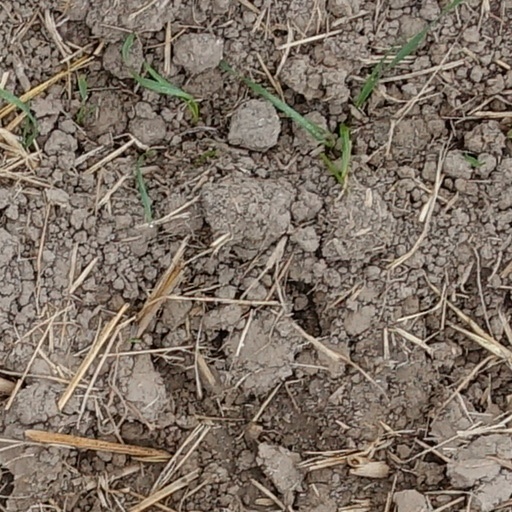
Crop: wheat